China–Kazakhstan relations

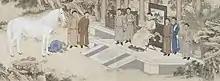
Kyrgyz deliver a white horse as a gift to the Qianlong Emperor of China (1757), soon after the Qing conquest of Xinjiang. Soon, intensive trade started in Kulja and Chuguchak, Kyrgyz horses, sheep and goats being traded for Chinese silk and cotton fabrics.

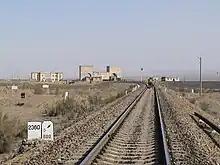
The railway crossing from China to Kazakshtan between Alashankou and Dostyk. Around 10 million ton of rail freight crosses the border here annually.

Kazakhstan is China's key partner in the Central Asian region due to its location, size, and substantial energy resources. Kazakh political elites portray cooperation with China in a positive light, which has also helped increase favorable public sentiment in Kazakhstan.